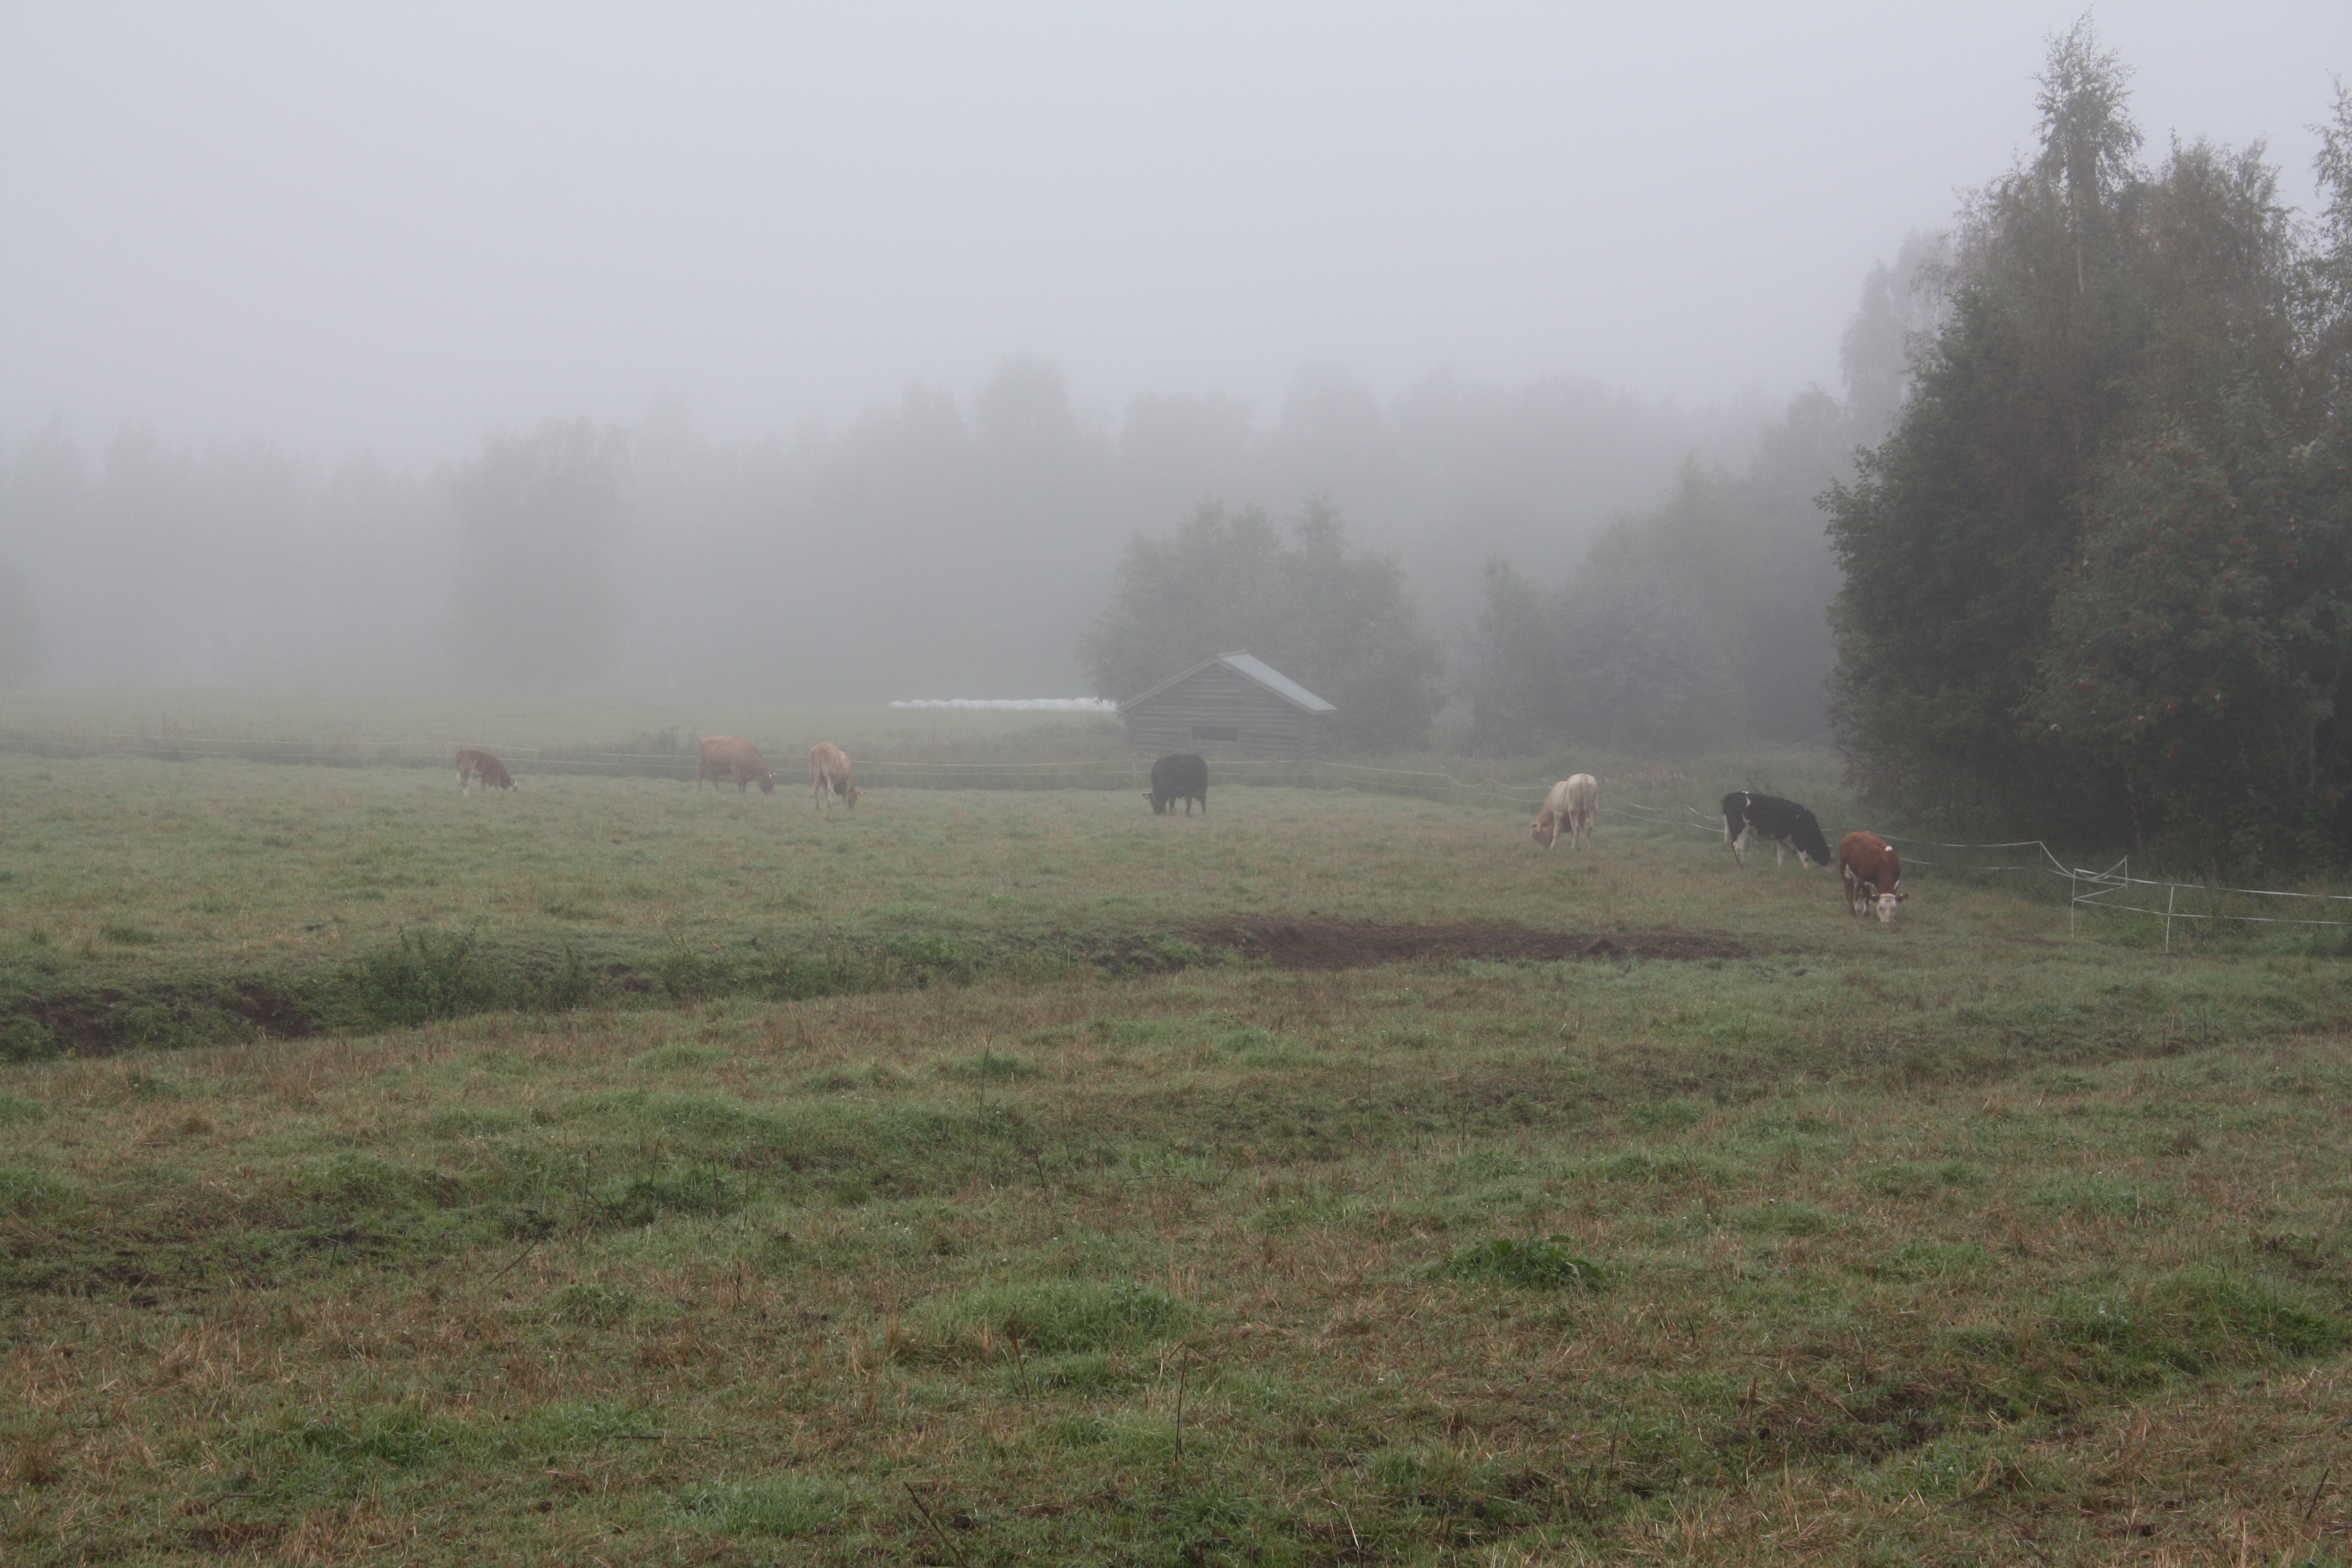
landscape, tree, nature, fog, mist, field, farm, meadow, prairie, morning, barn, foggy, cow, pasture, autumn, weather, plain, habitat, rural area, atmospheric phenomenon